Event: Nepal Earthquake
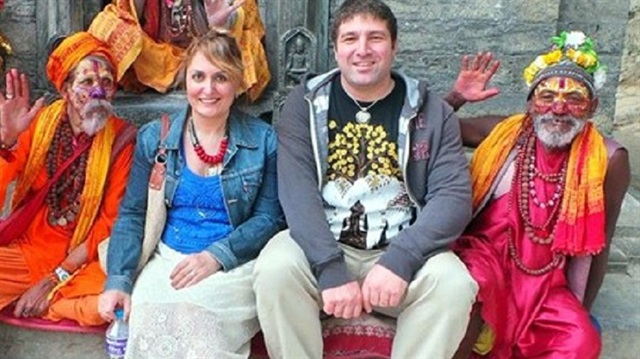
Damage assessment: no_damage